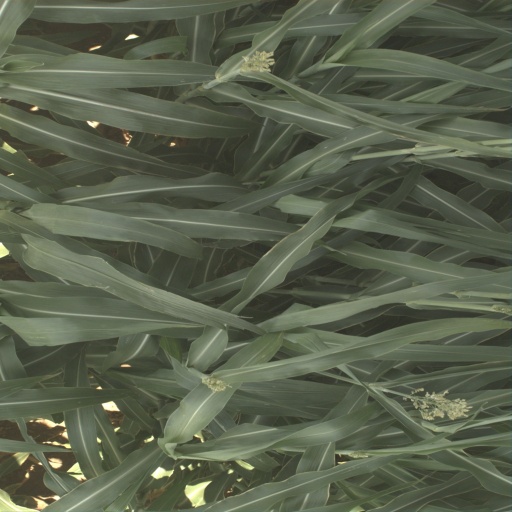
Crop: sorghum